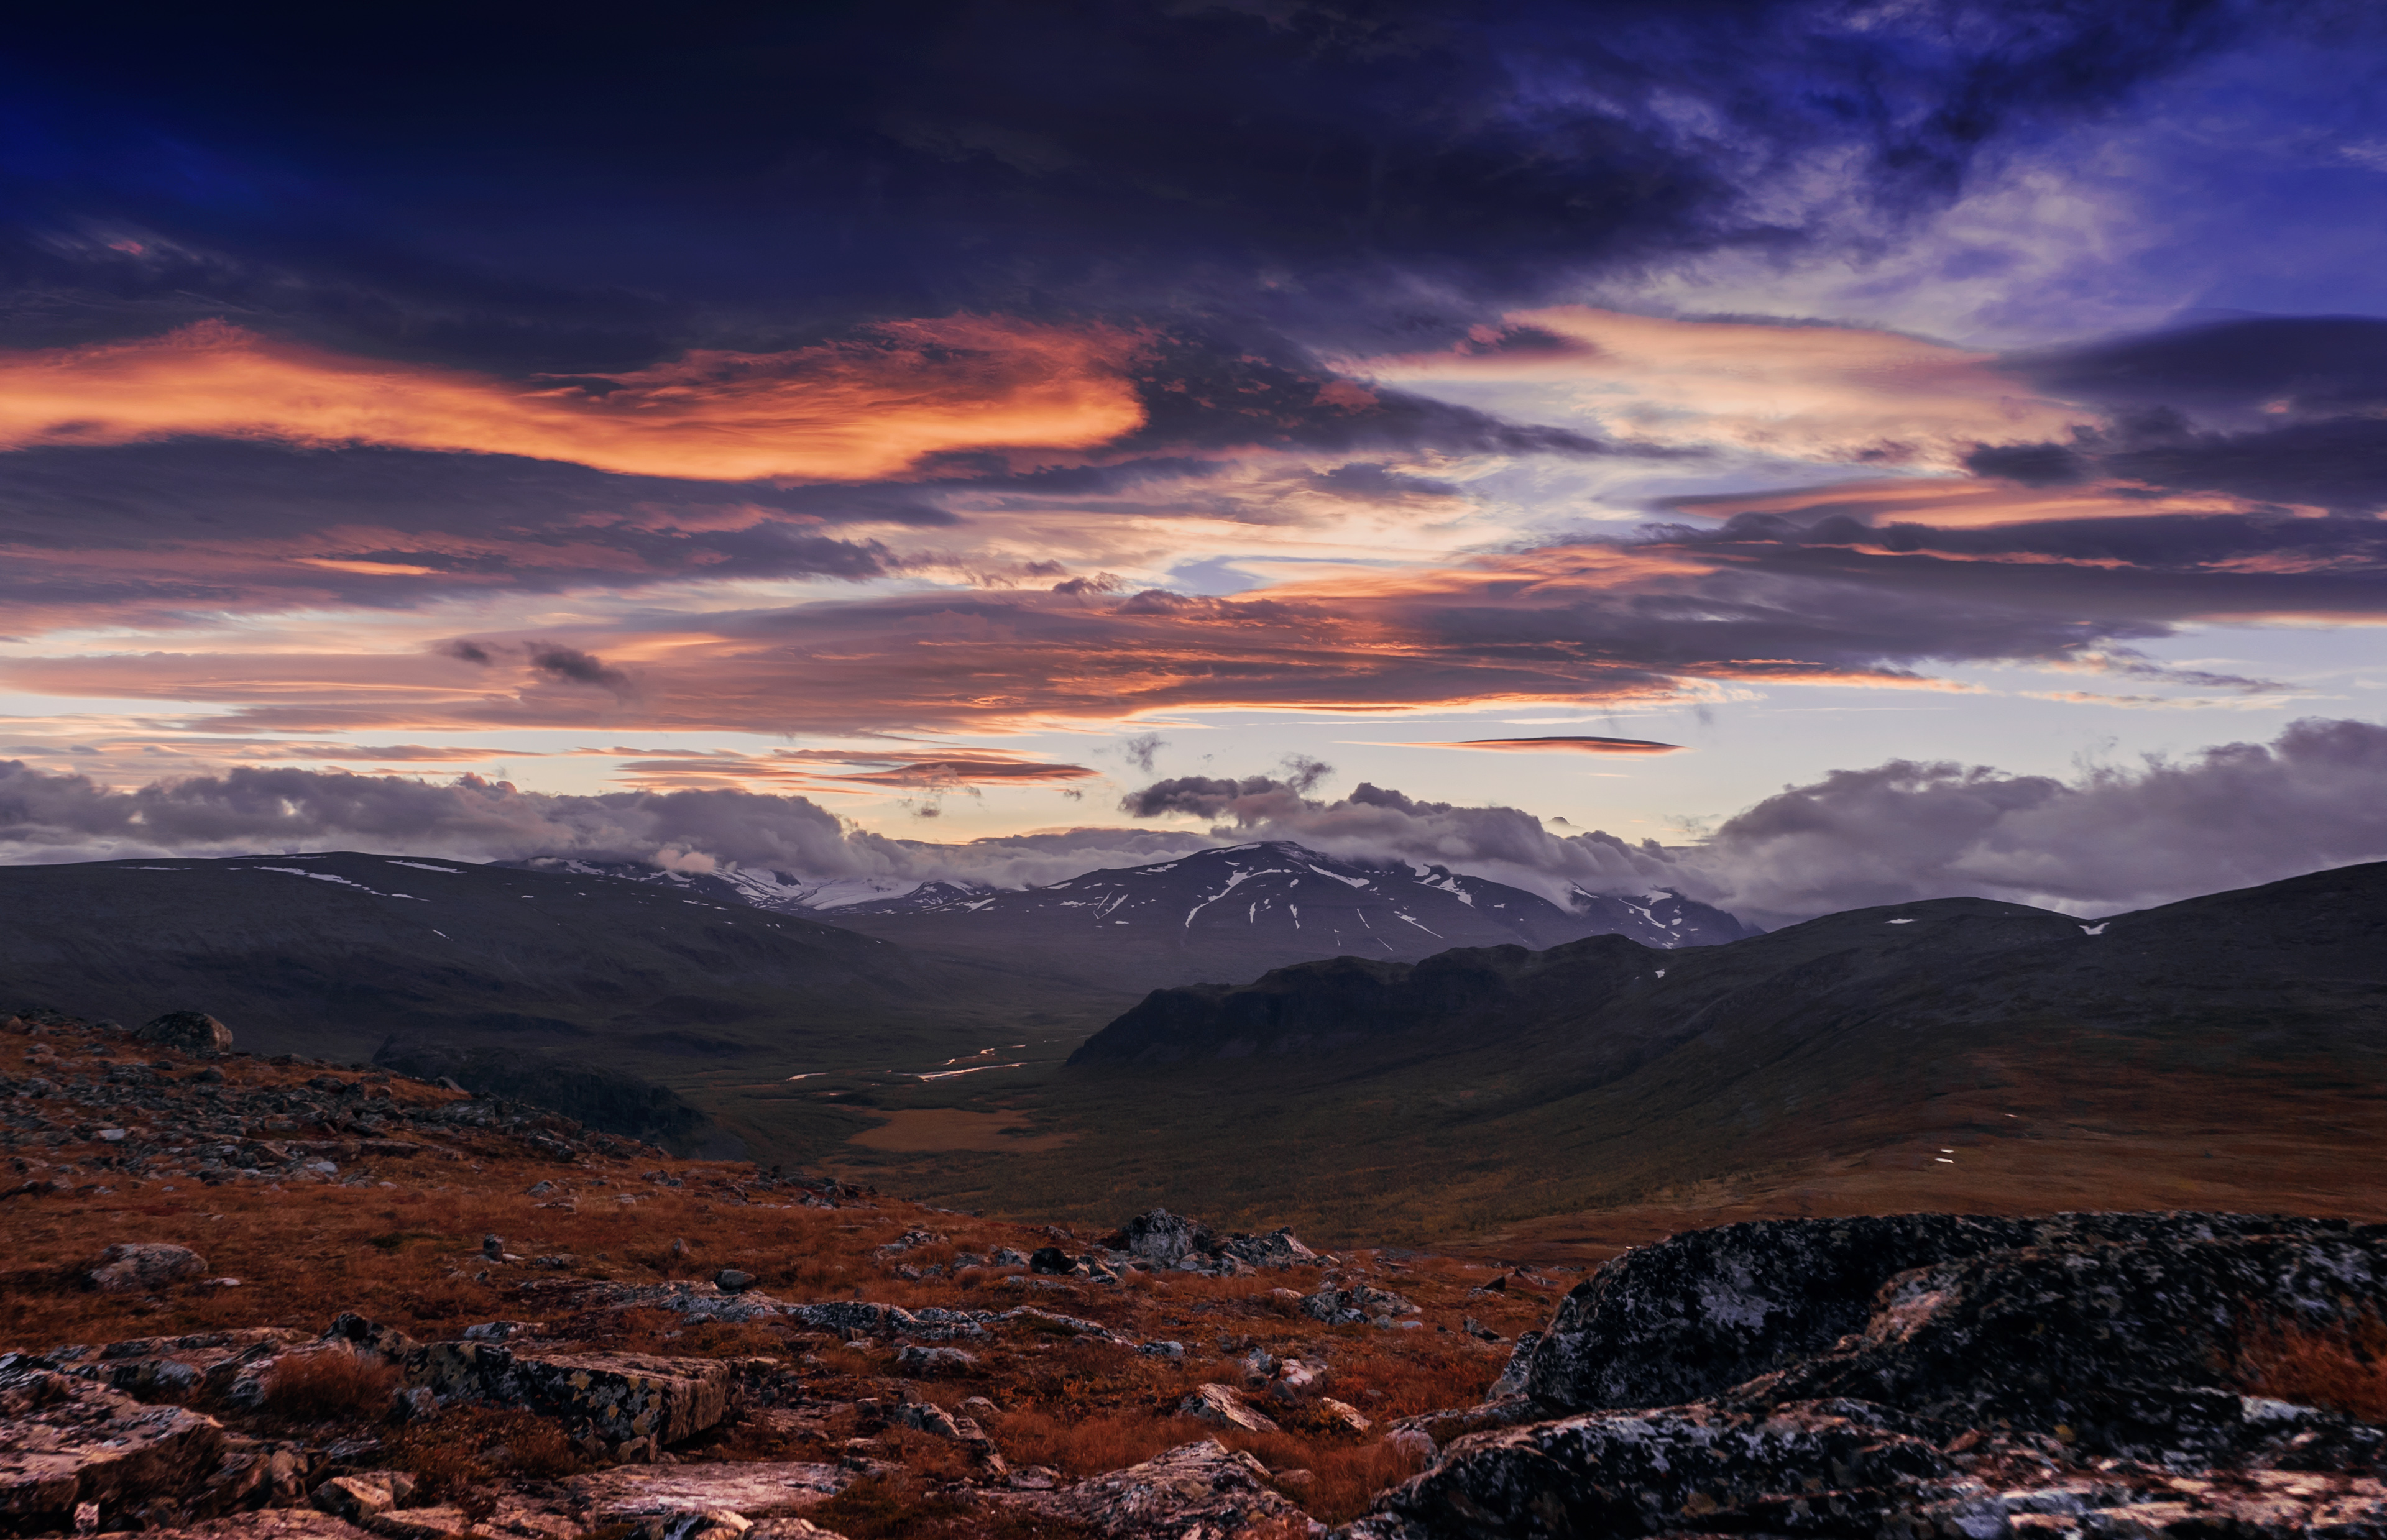
landscape, nature, horizon, mountain, cloud, sky, sunrise, sunset, morning, hill, dawn, valley, mountain range, dusk, evening, scenic, rocky, plain, rocks, outdoors, mountains, plateau, loch, afterglow, rocky mountains, landform, geographical feature, mountainous landforms